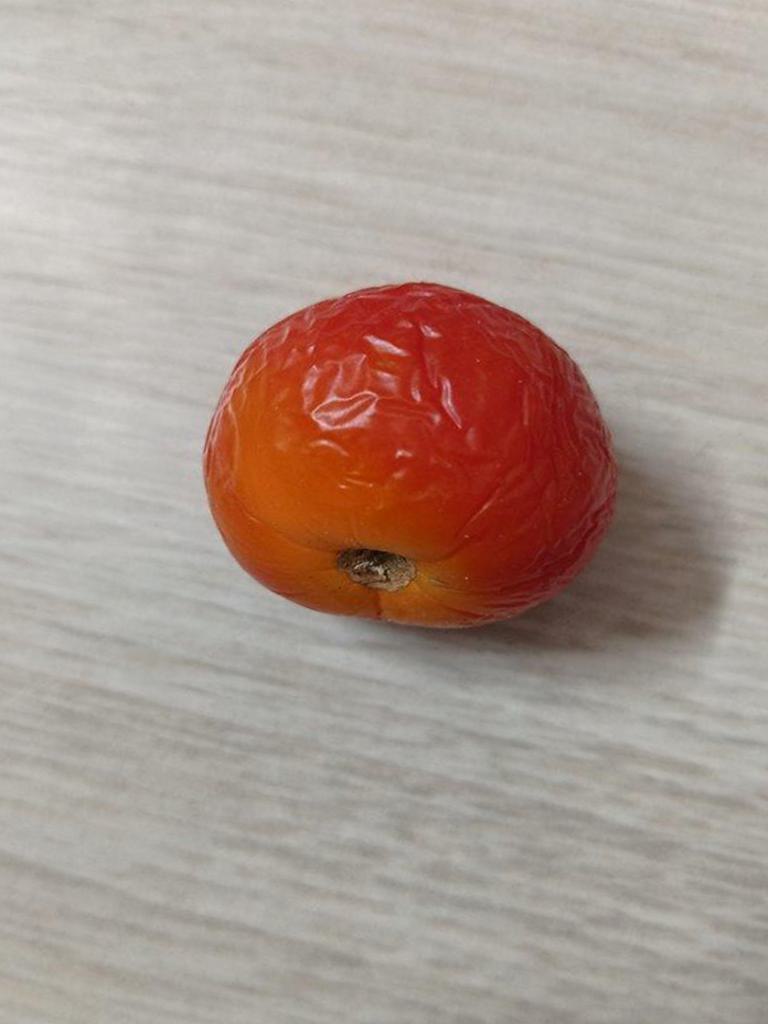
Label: Rotten